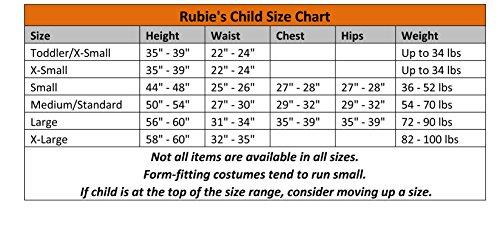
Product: Rubies Devil Girls Child Red Demon Costume
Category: Clothing, Shoes & Jewelry | Costumes & Accessories | Women | Costumes & Cosplay Apparel | Costumes
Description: Includes: Dress, Wings And Headpiece.
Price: $19.92